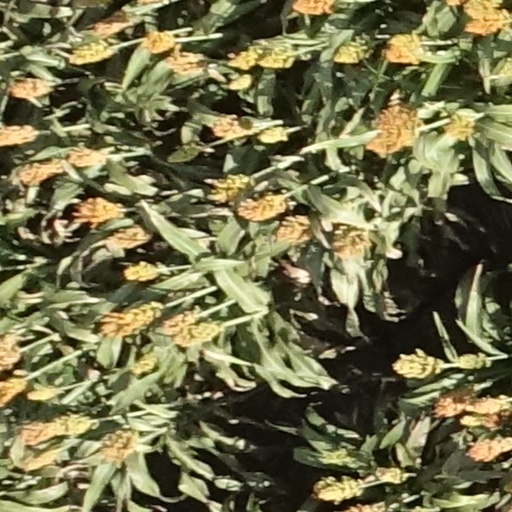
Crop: sorghum